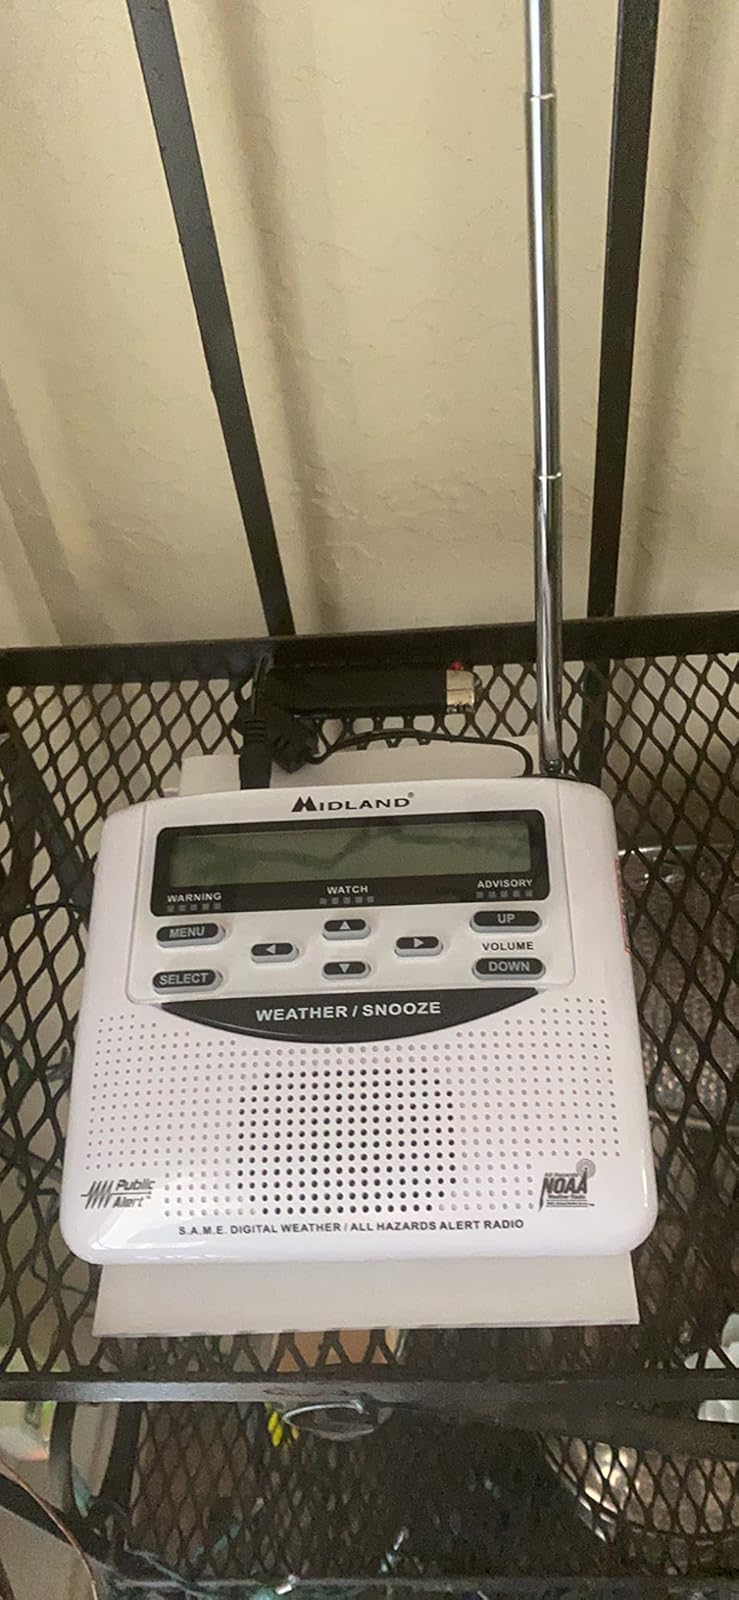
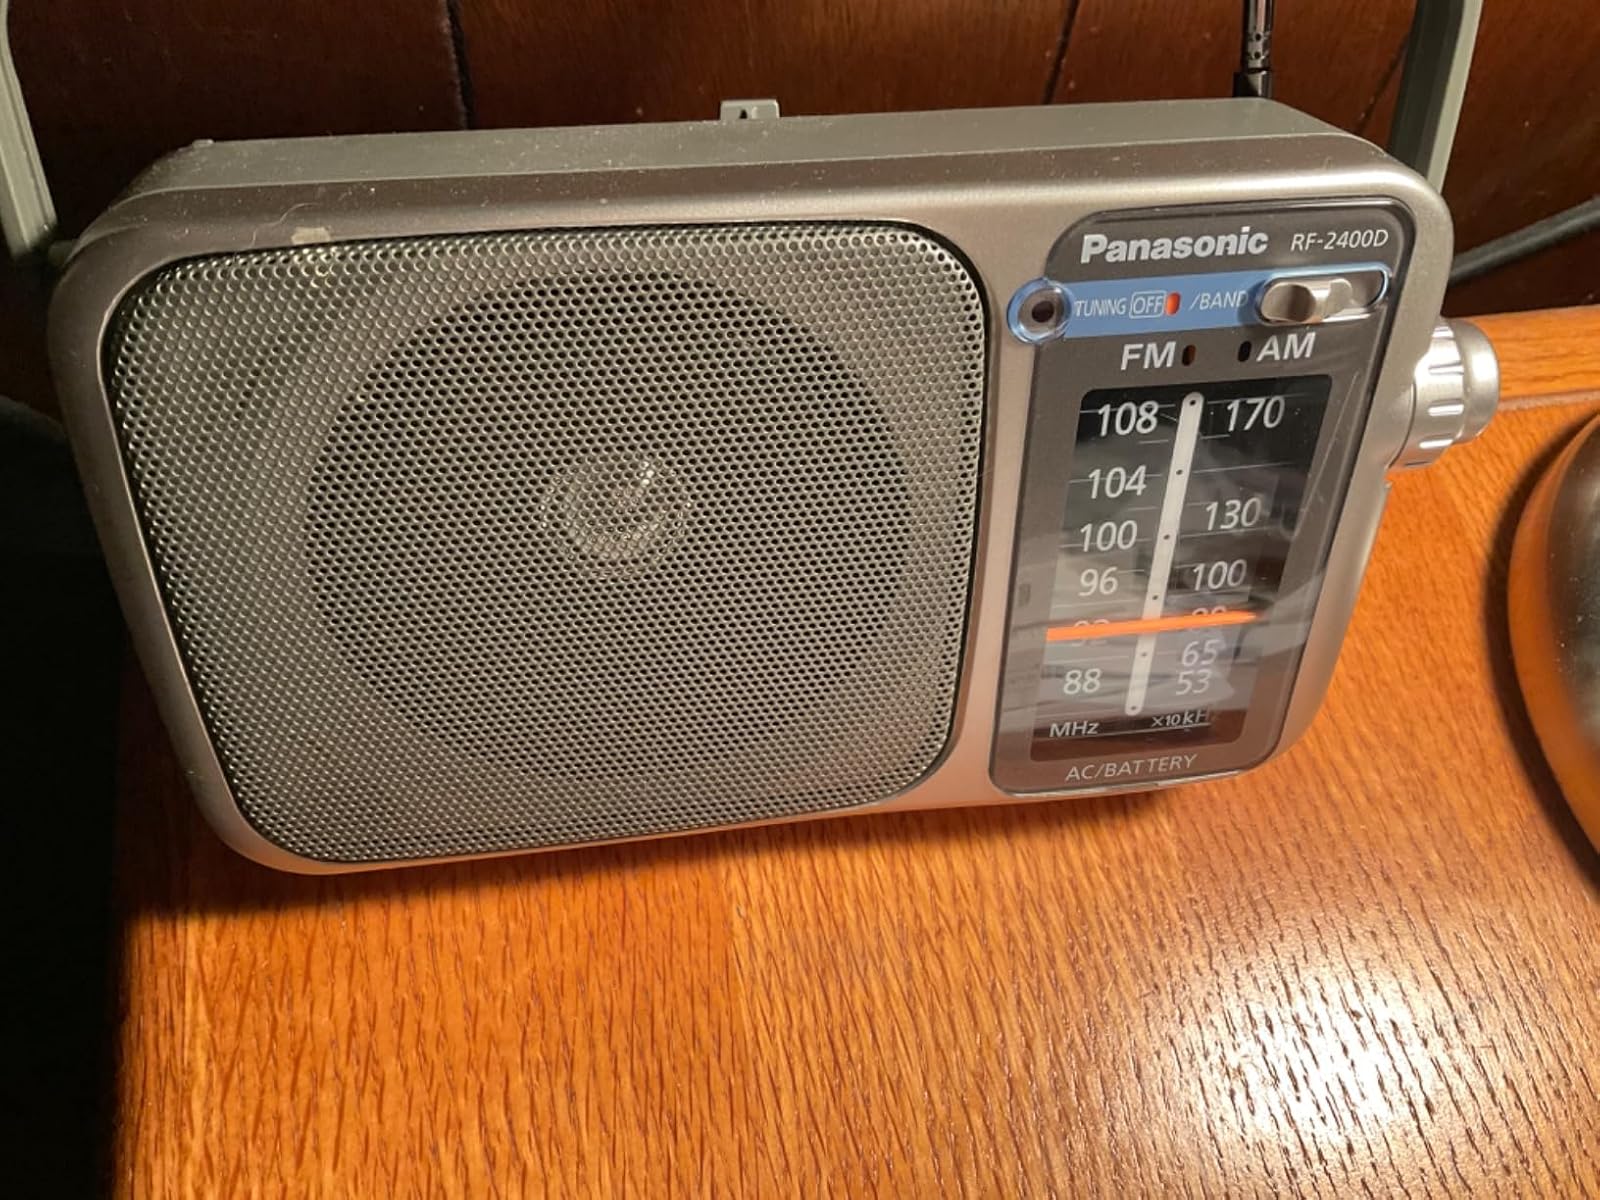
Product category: radio
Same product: no